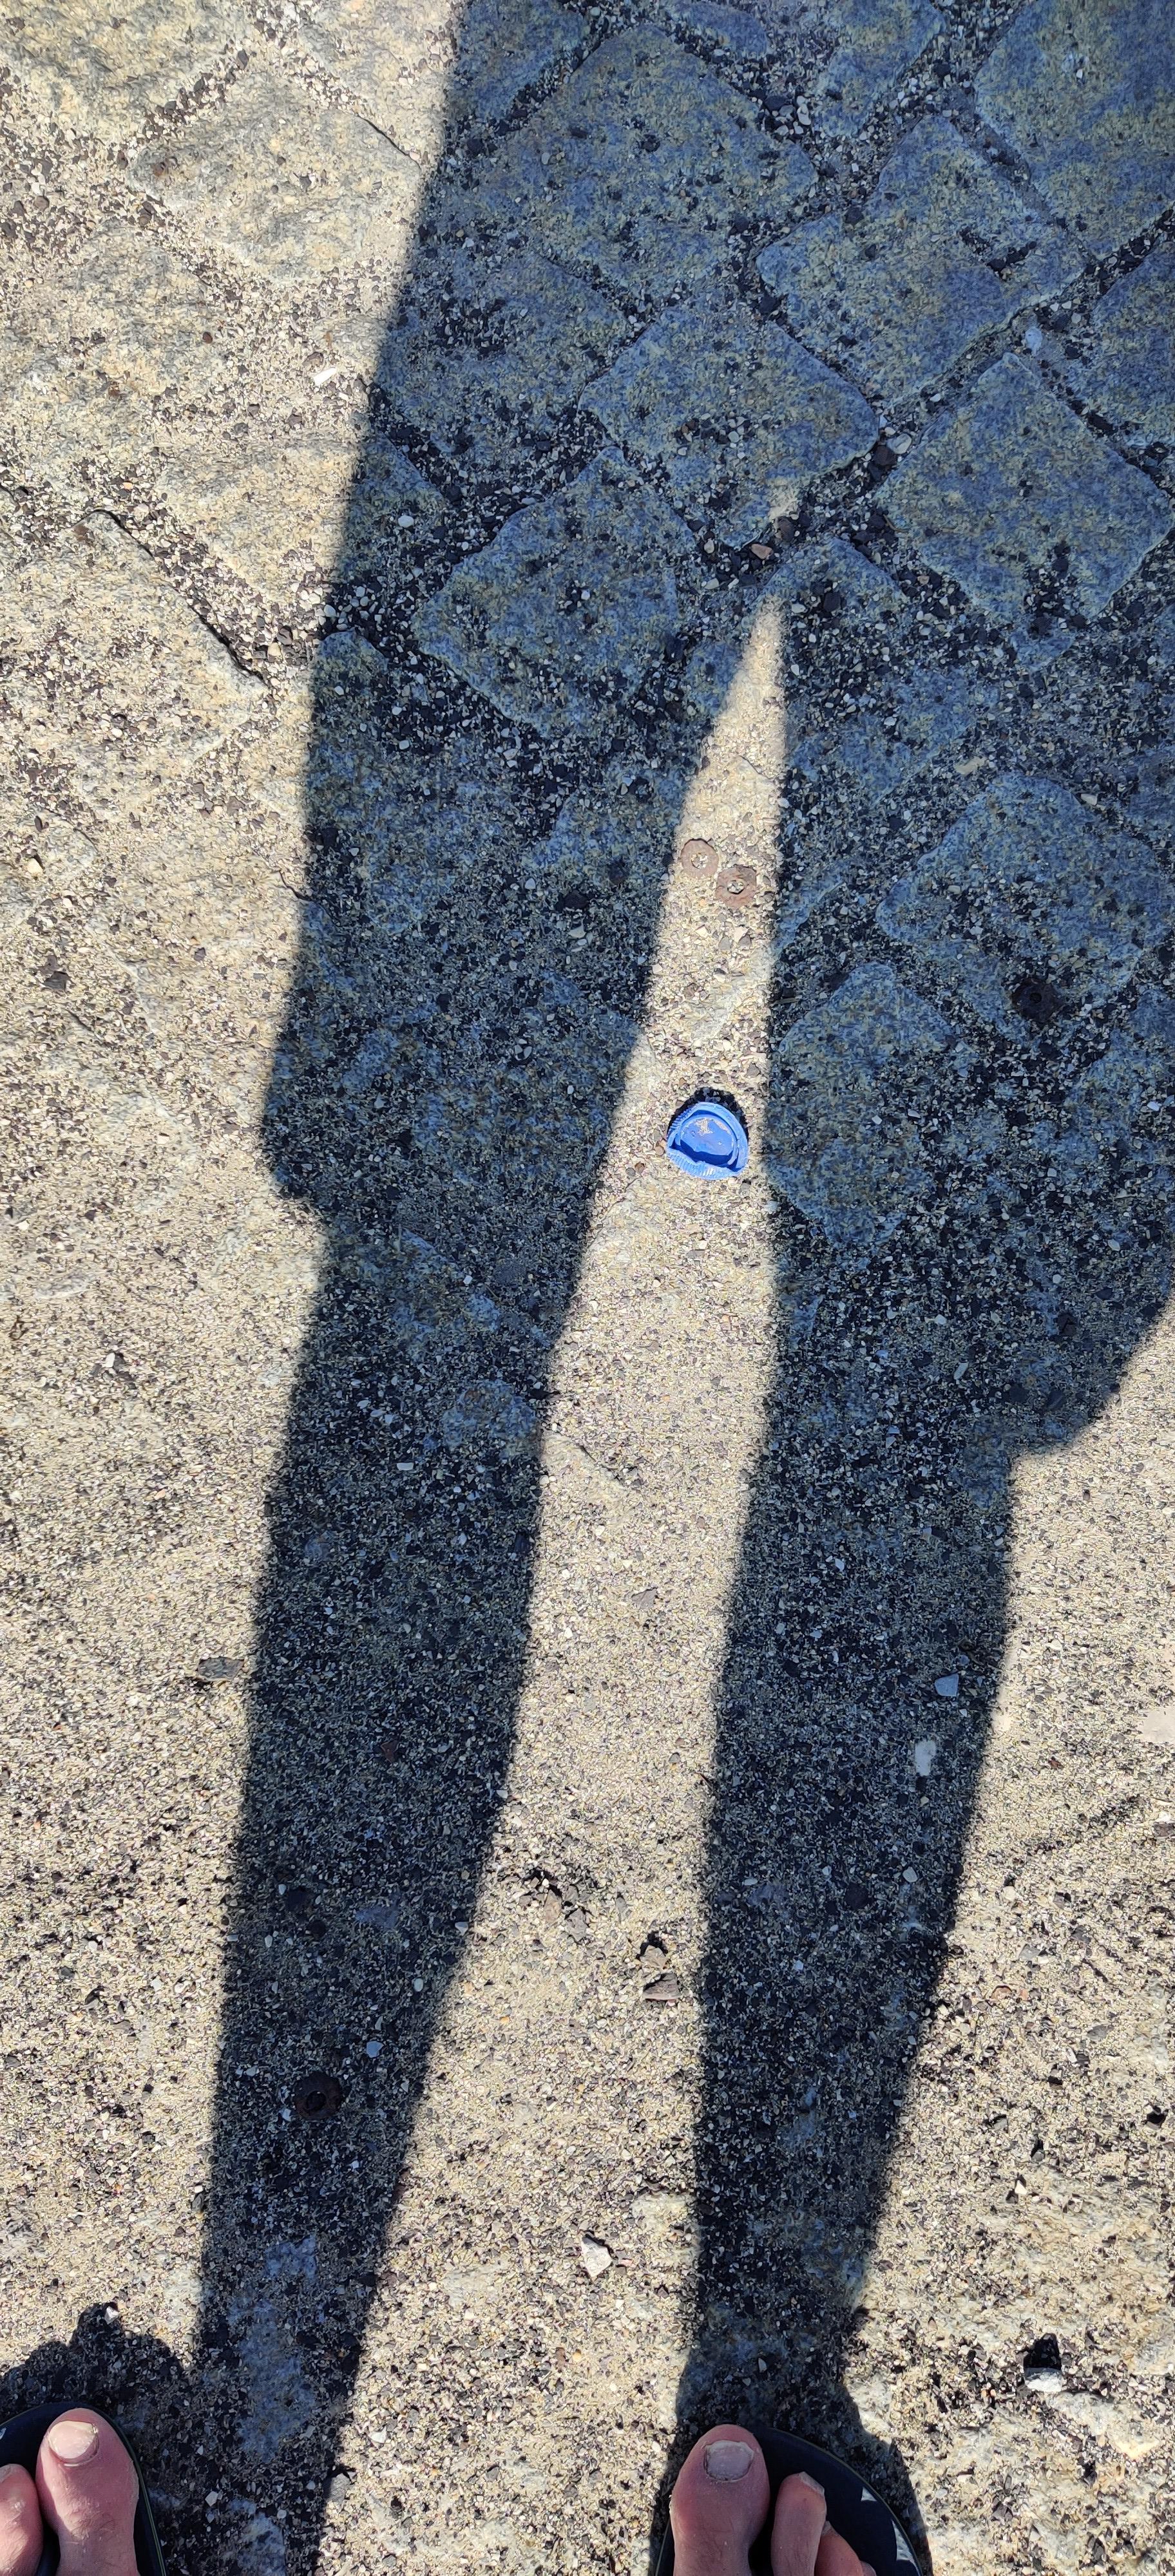
Object: Plastic bottle cap (Bottle cap)